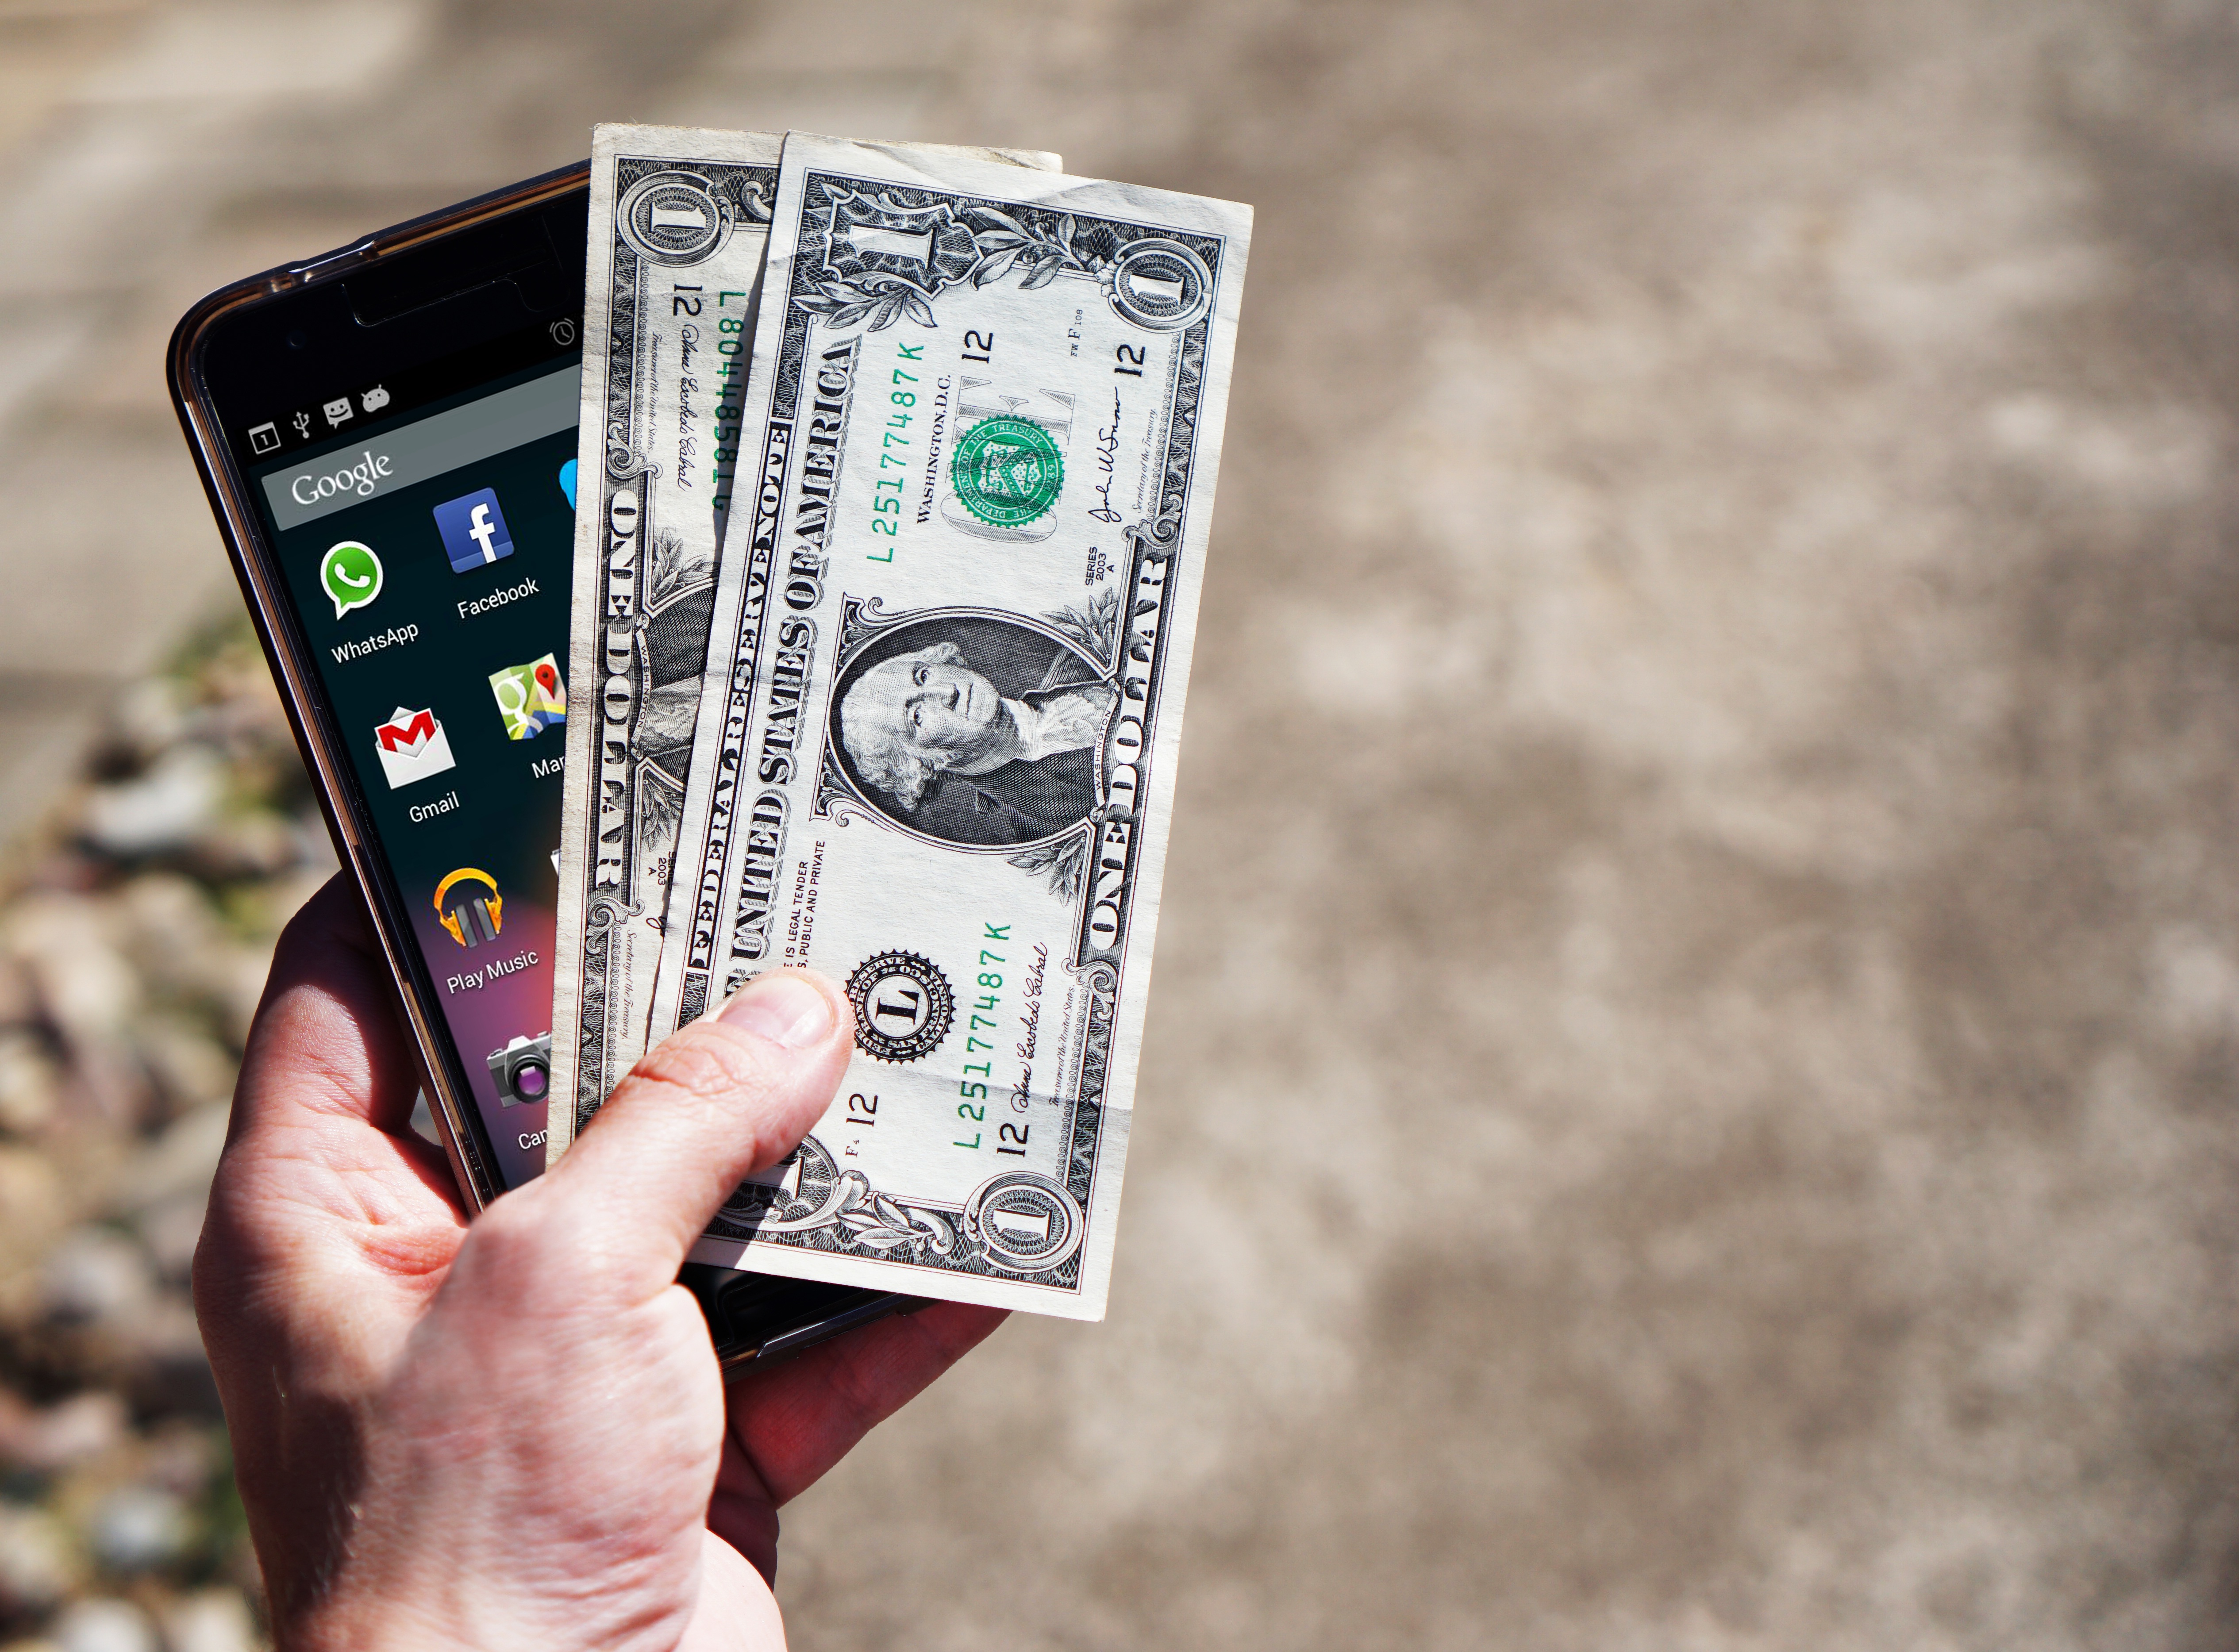
smartphone, hand, macro, money, mobile phone, brand, cash, currency, bills, dollars, us dollars